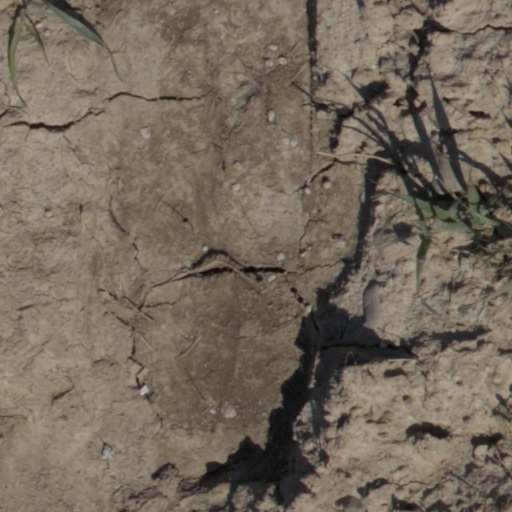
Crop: wheat